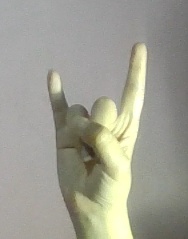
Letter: la